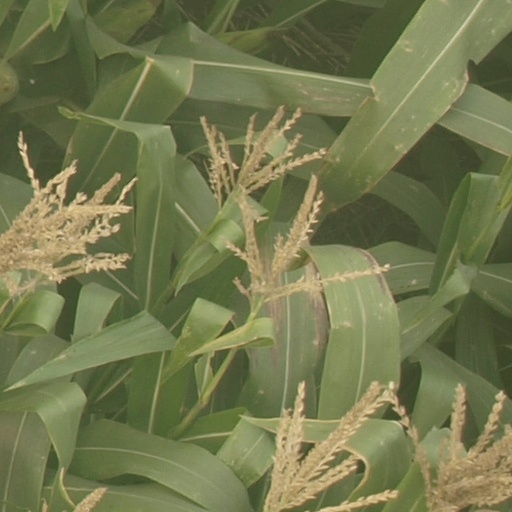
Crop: maize; corn